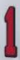
Number: 1